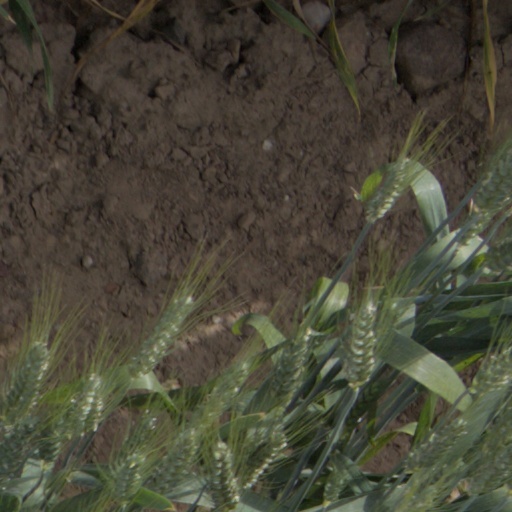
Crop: wheat